State Museum, Lucknow

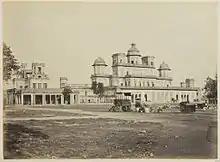
Building of the Choti Chattar Manzil, initial location of the Lucknow Provincial Museum.

A special Archeological section for the museum was established in 1909 in the premises of the old Canning College in Qaiser Bagh. The museum was formally organized in the same year with the constitution of a Management Committee.